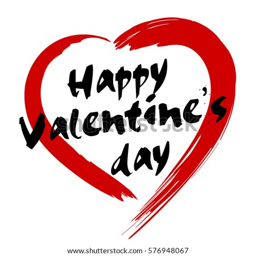
drawing red heart painted brush strokes with a text .